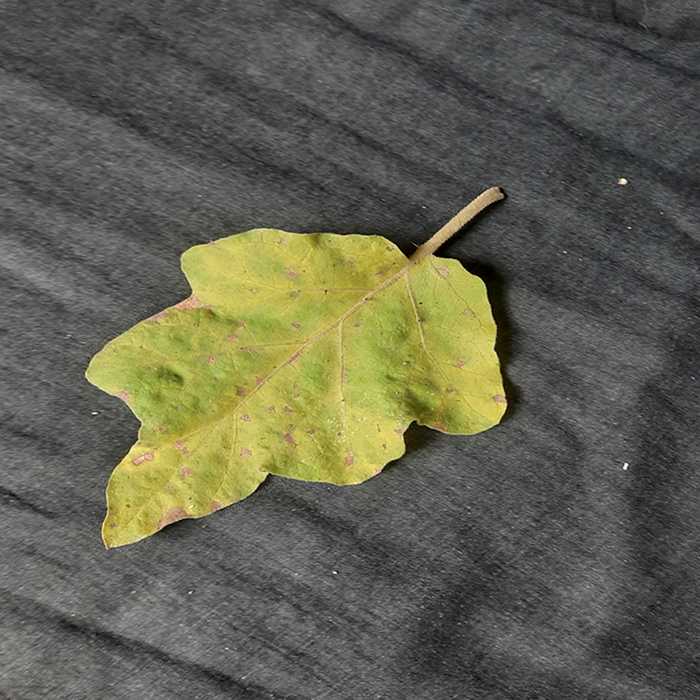
Plant: Eggplant
Label: Eggplant verticillium wilt